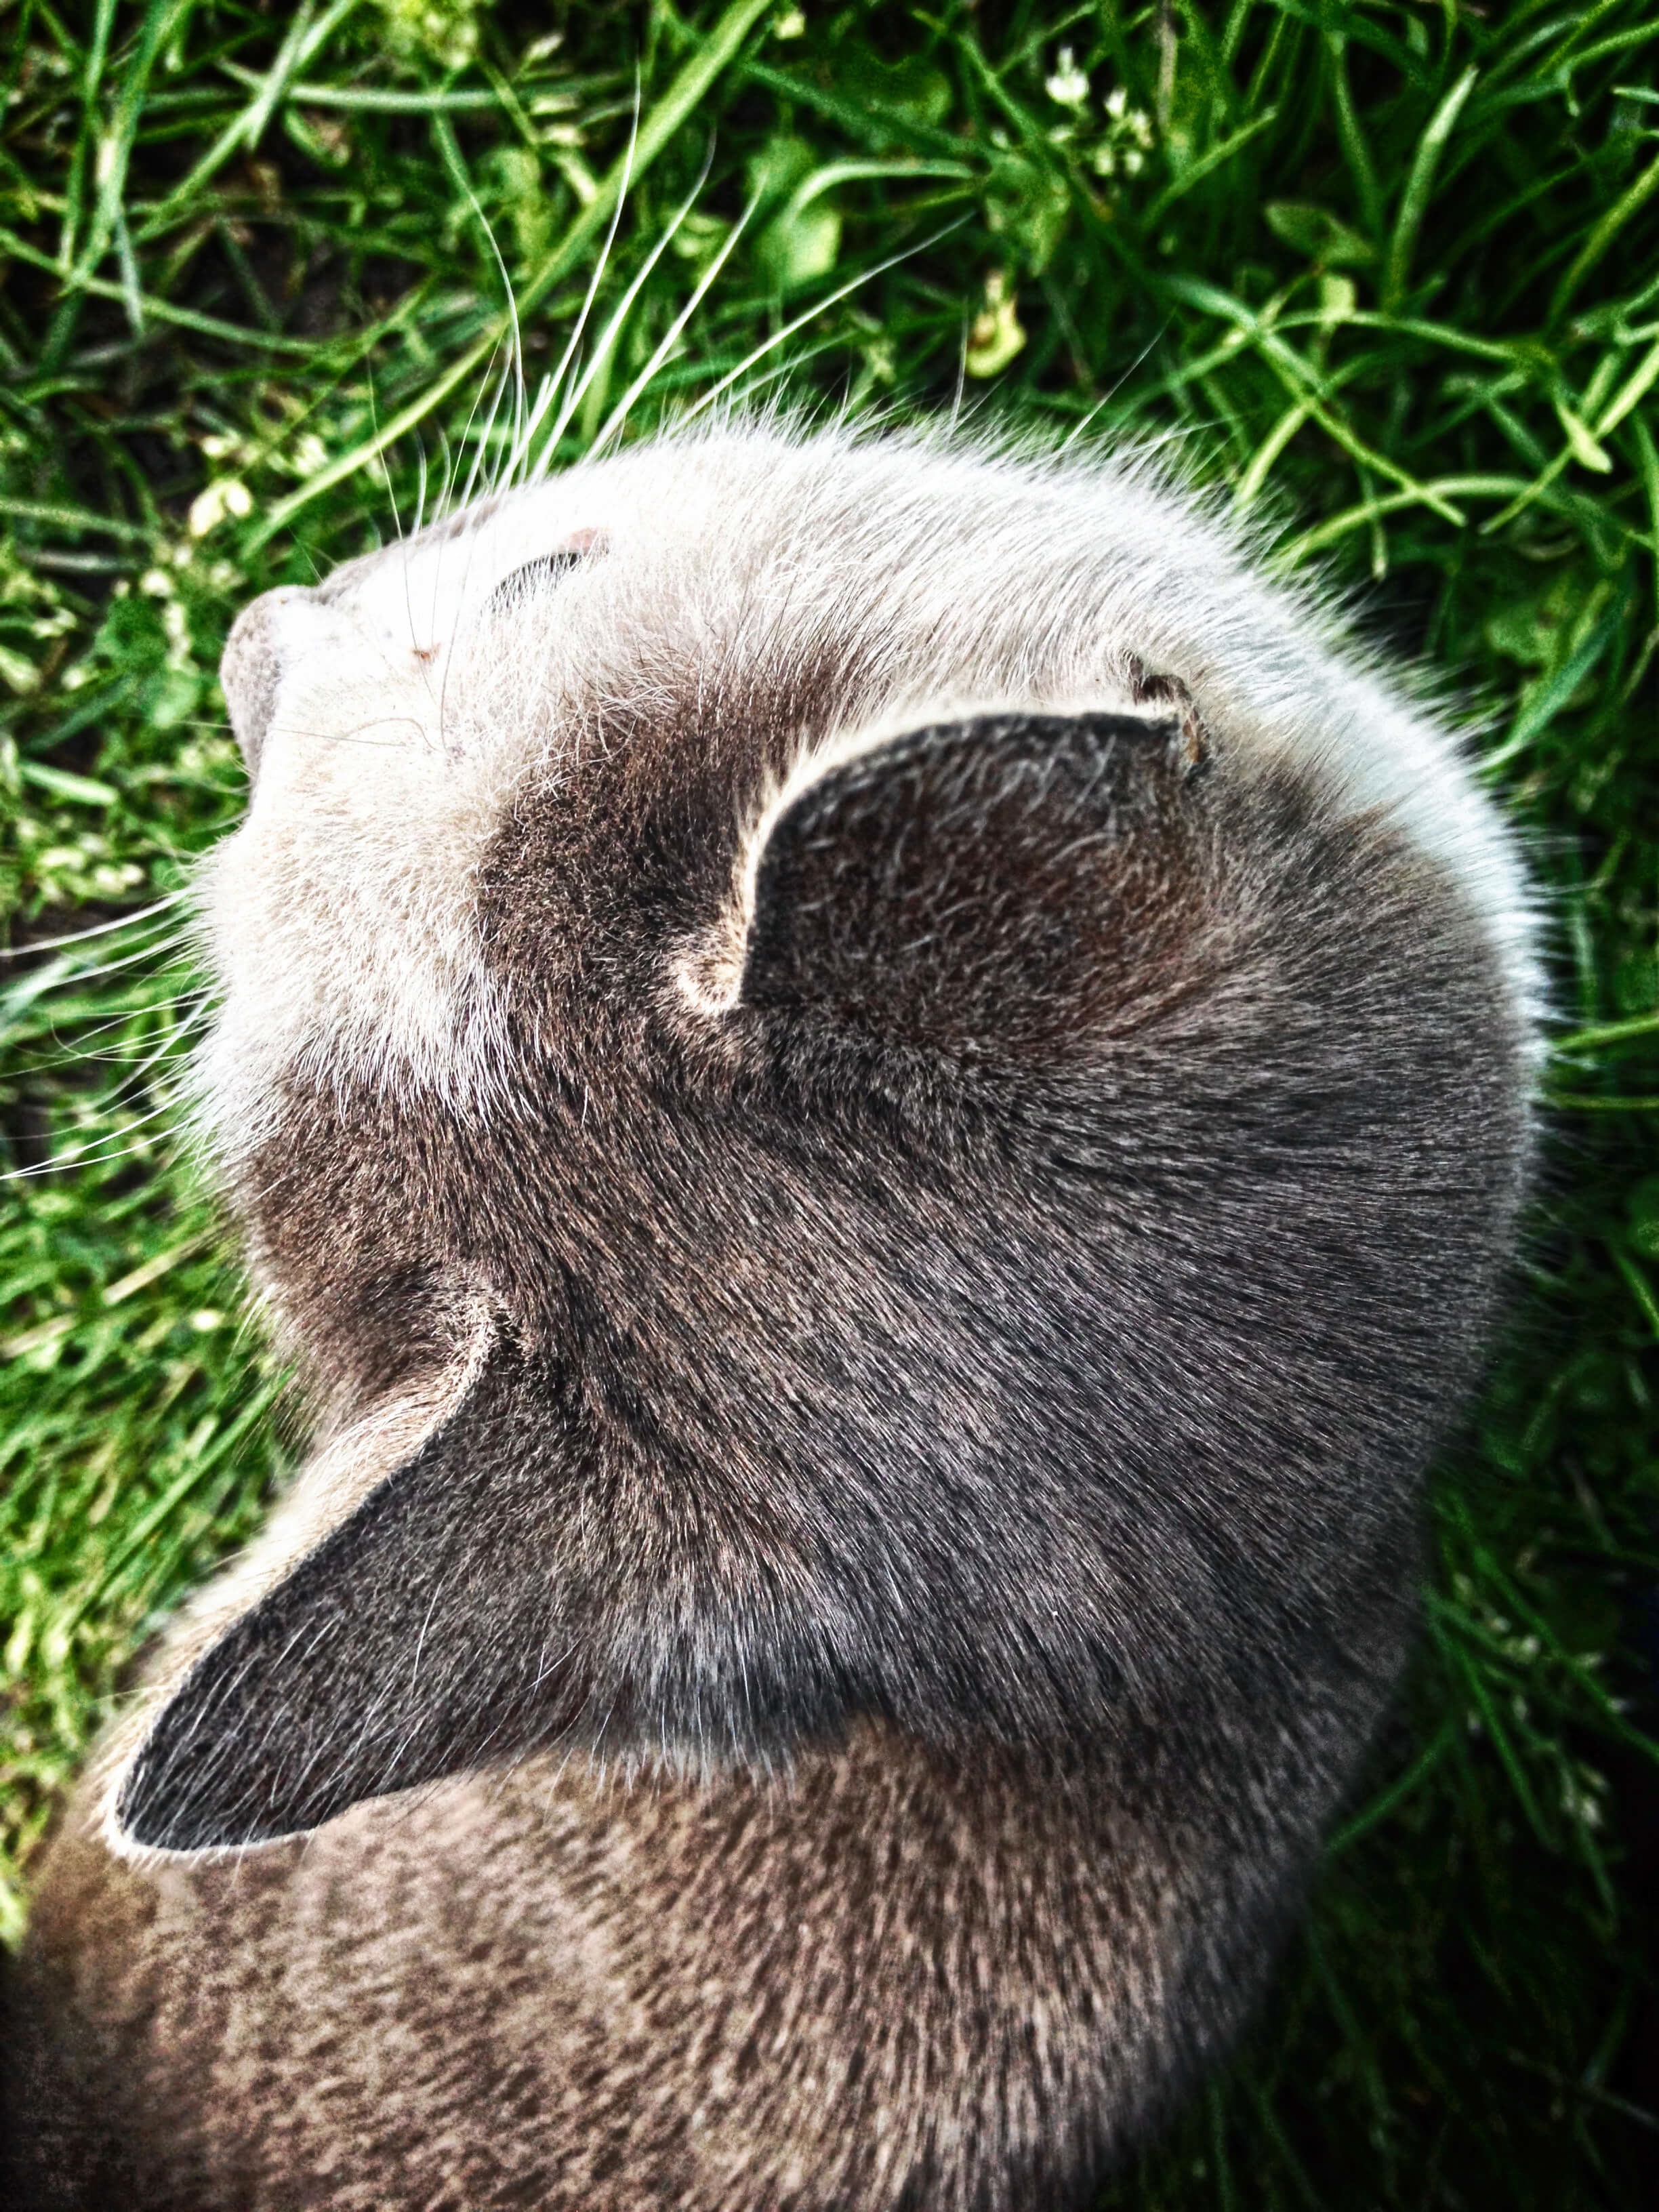
grass, wildlife, mammal, fauna, raccoon, vertebrate, otter, anteater, mustelidae, procyonidae